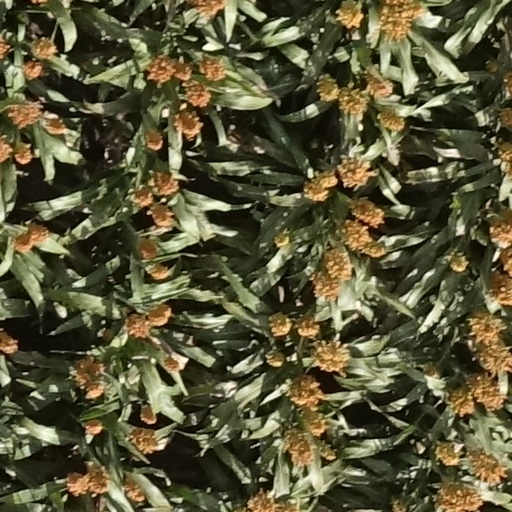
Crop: sorghum